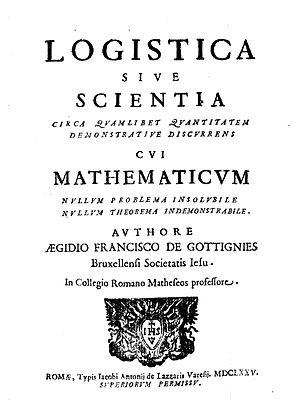
Gilles-François de Gottignies, né le 10 mars 1630 à Bruxelles et décédé le 6 avril 1689 à Rome, était un prêtre jésuite belge, célèbre mathématicien et astronome du XVIIᵉ siècle.